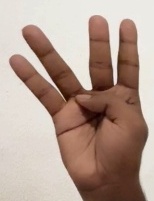
ASL sign: 4